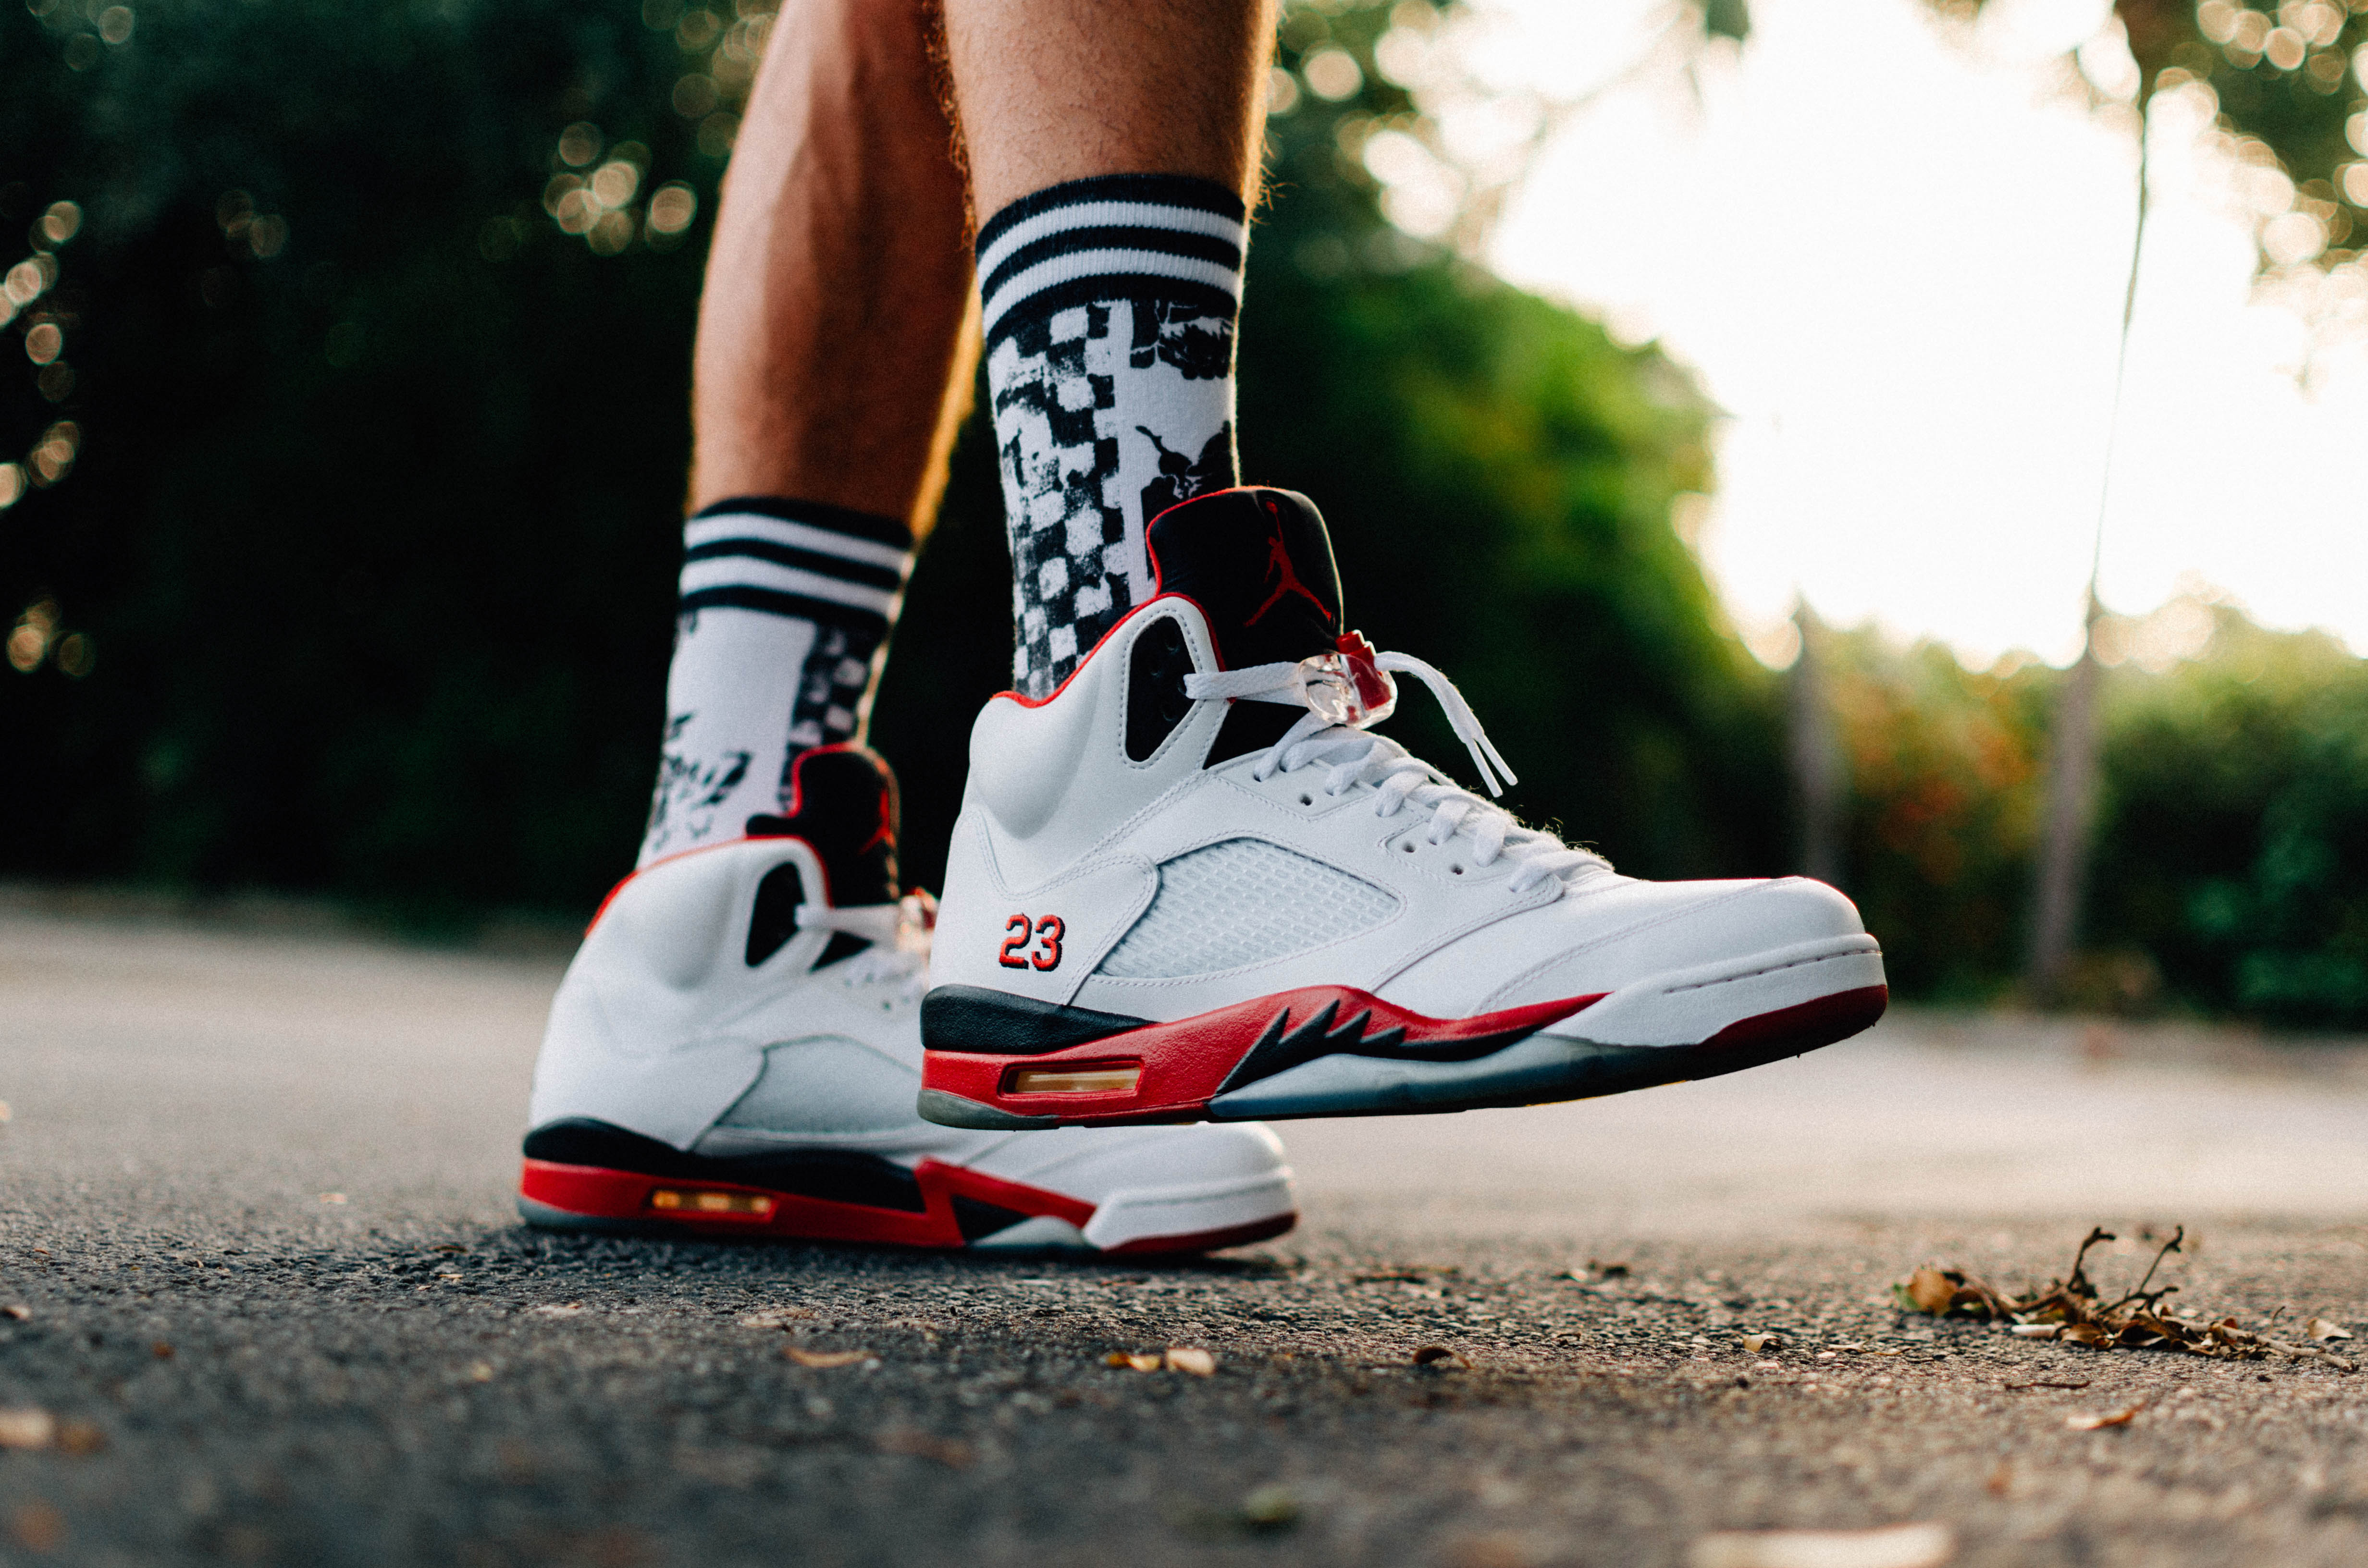
shoe, white, sneaker, spring, red, nike, trainer, sports equipment, jordan, race, sneakers, footwear, inline skating, longboarding, roller skating, aggressive inline skating, hi tops